Colorado State Highway 291

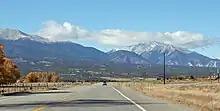
Westbound on SH 291 near its northern terminus at U.S. Route 285, October 2011

SH 291 begins at a T intersection with US 50 in Salida. From it southern terminus, it travels north as Oak Street. It then turns northwest to become 1st Street as it passes through Salida's historic downtown, paralleling the Arkansas River. The highway continues northwest, crossing the Arkansas River twice and ending at a junction with US 285 at a T intersection, about north of Pancho Springs.